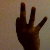
The image shows a hand gesture representing the number 9 in Indian Sign Language.